Wisconsin Center for Film and Theater Research

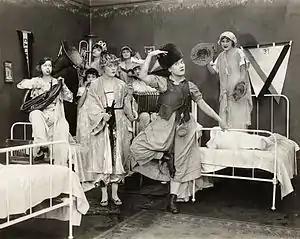
Scene still from a Mack Sennett Comedy, probably "Those Athletic Girls" of 1918. Louise Fazenda does a Russian dance and left of her is Phyllis Haver holding a curling iron. WCFTR Film Title Collection.

Collections have been established by actors such as Alfred Lunt, Lynn Fontanne, Melvyn Douglas, Kitty Carlisle, Hal Holbrook and playwrights including S. N. Behrman, Moss Hart, Langston Hughes, George S. Kaufman, Walter Kerr, Jean Kerr, Howard Lindsay, Joseph Stein, Russel Crouse, N. Richard Nash, Paul Osborn, and Dale Wasserman.